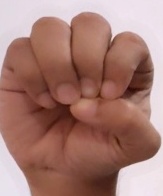
ASL sign: E